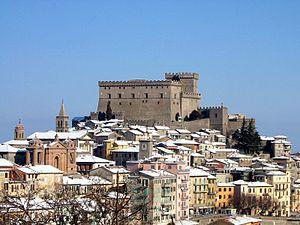
Soriano nel Cimino est une commune italienne d'environ 8 170 habitants, située dans la province de Viterbe, dans la région Latium, en Italie centrale.